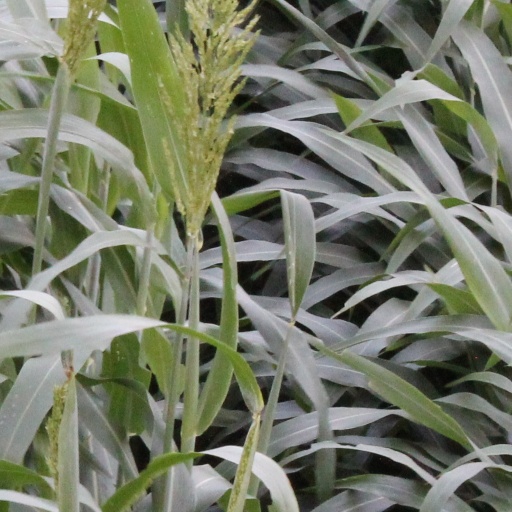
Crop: sorghum